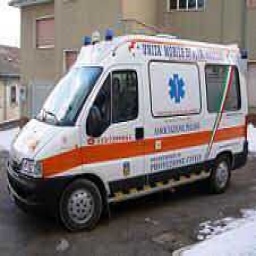
Label: ambulance